Paulo Turra

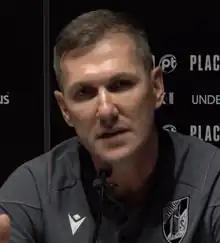
Turra in 2023

Paulo César Turra (born 14 November 1973), known as Paulo Turra, is a Brazilian football coach and former player who played as a central defender.